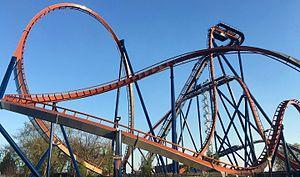
Wonderla Hyderabad ouvert au public le 7 avril
Cedar Point est un parc d'attractions situé à Sandusky dans l'Ohio, aux États-Unis, sur une péninsule du lac Érié. Il détient plusieurs records, dont celui du parc ayant le plus d'attractions, 69 manèges. Parmi elles, se trouvent 17 montagnes russes dont le Top Thrill Dragster, qui a battu plusieurs records
Valravn est un parcours de montagnes russes à Cedar Point. Conçue par Bolliger & Mabillard, l'attraction est le 100ᵉ parcours de montagnes russes construit par la firme suisse, la troisième machine plongeante installée aux États-Unis et la dixième dans le monde.